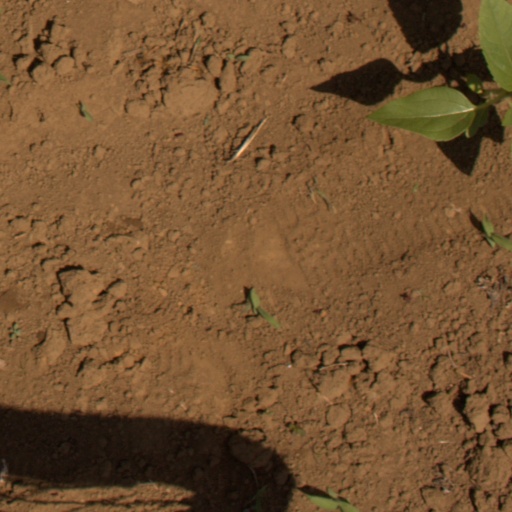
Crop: Jerusalem artichoke